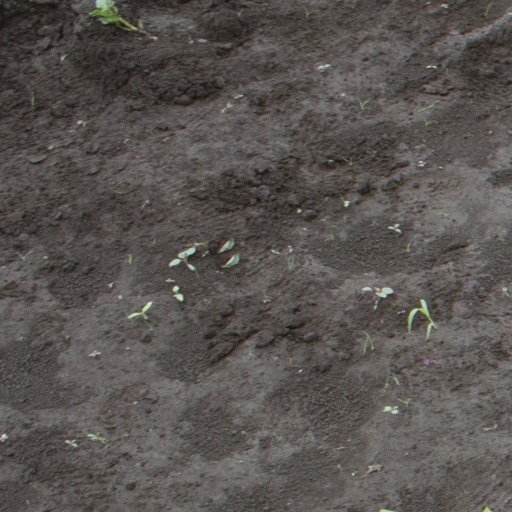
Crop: soybean